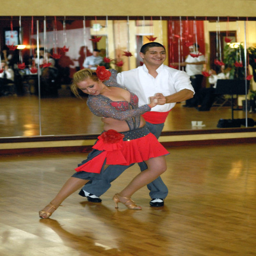
people participate in interest for fundraiser .